Writing system

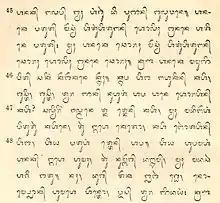
A passage from the biblical Gospel of Luke printed using Balinese script

A syllabary is a set of written symbols (called "syllabograms") that represent either syllables or morasa unit of prosody that is often but not always a syllable in length. Syllabaries are best suited to languages with relatively simple syllable structure, since a different symbol is needed for every syllable. For example, the Japanese writing system has two kana syllabaries (hiragana and katakana) intended for use in distinct circumstances; both have syllabograms for each of the roughly 100 moras found in Japanese. By contrast, English features complex syllable structures, with a relatively large inventory of vowels and complex consonant clustersfor a total of 15–16 thousand distinct syllables. Some syllabaries have larger inventories: the Yi script contains 756 different symbols.